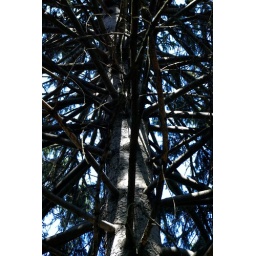
View from underneath a pine tree looking up through the branches. Goodale Park Columbus, ohio